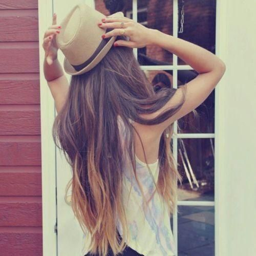
person to blonde on the tips , long messy ombre and a cute hat .